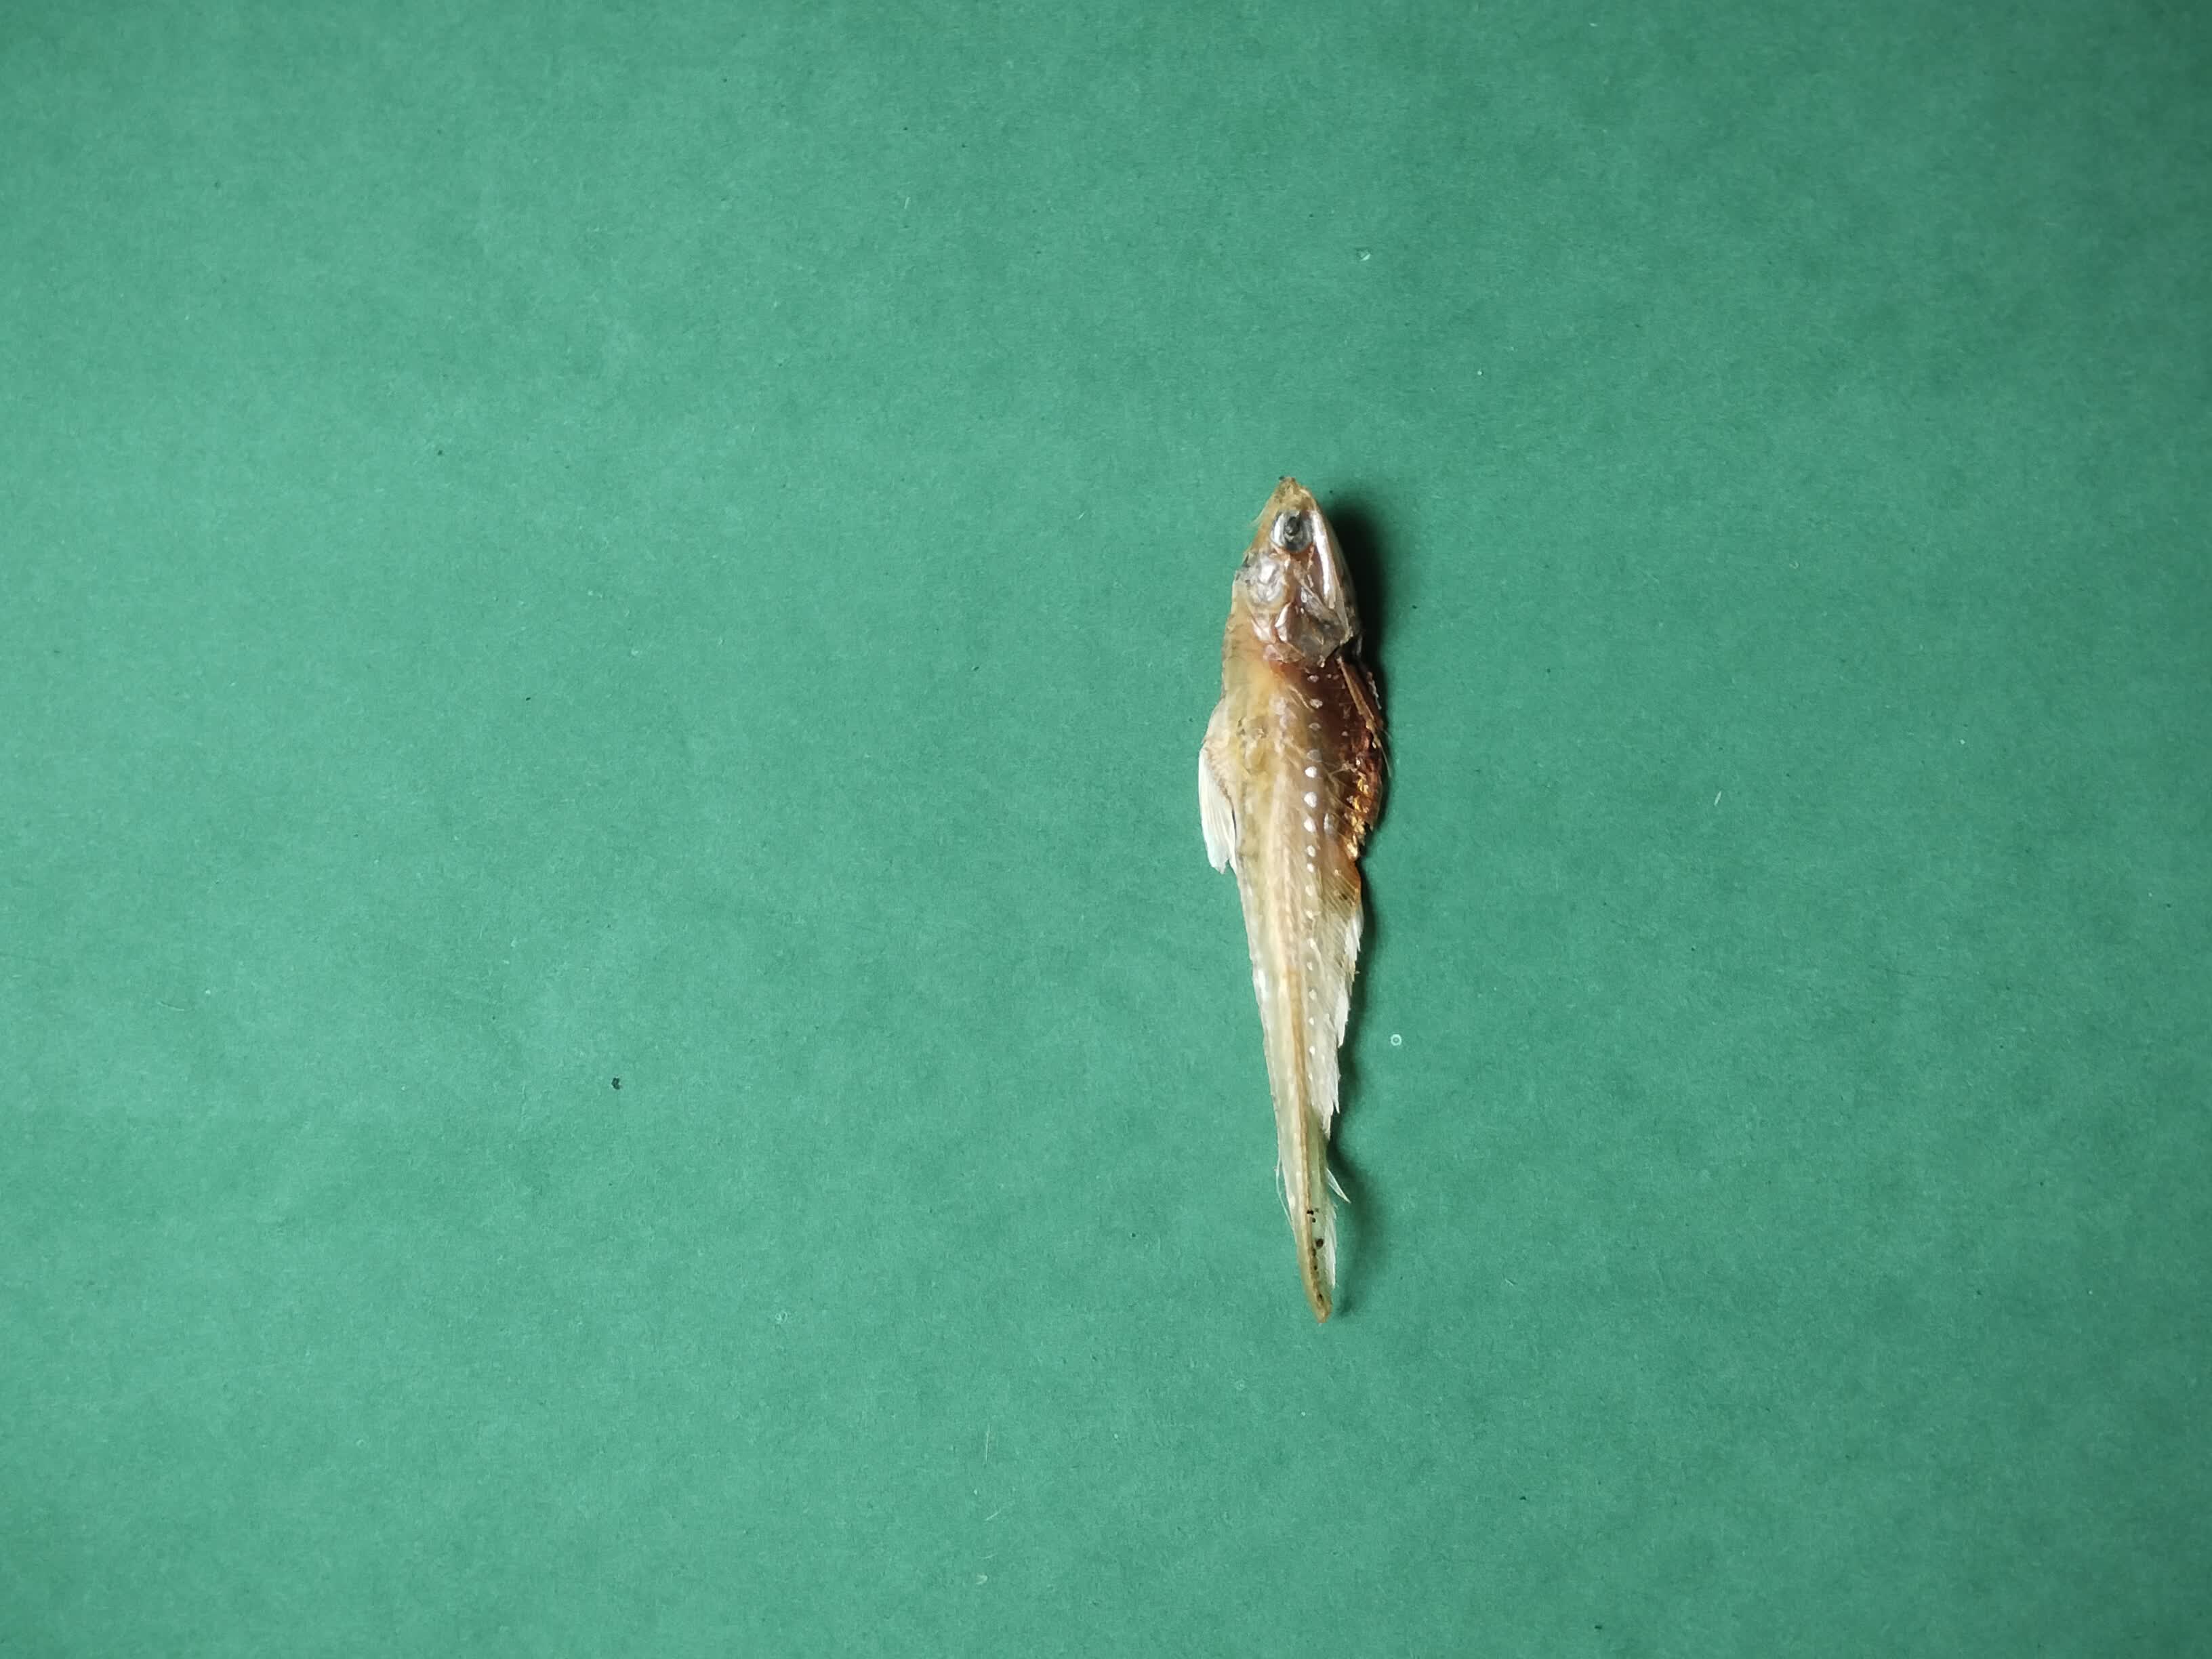
Species: Shundori